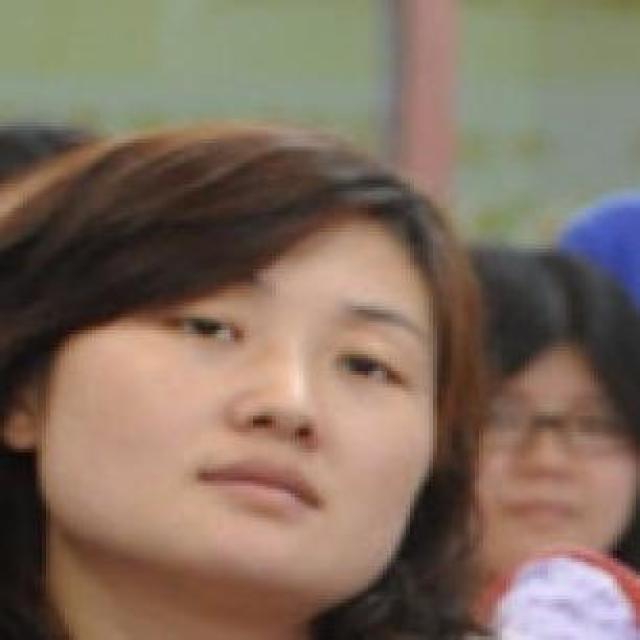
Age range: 21-44